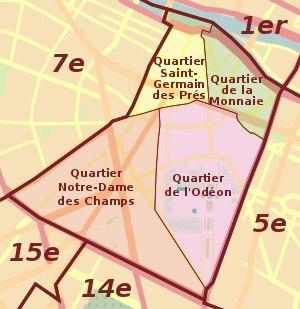
Le quartier de l’Odéon est le 22ᵉ quartier administratif de Paris situé dans le 6ᵉ arrondissement, au nord du jardin du Luxembourg.
Le quartier de la Monnaie est le 21ᵉ quartier administratif de Paris situé dans le 6ᵉ arrondissement.
Le quartier Notre-Dame-des-Champs est le 23ᵉ quartier administratif de Paris situé dans le 6ᵉ arrondissement.
La rue des Beaux-Arts est une rue du quartier Saint-Germain-des-Prés, l’un des quatre quartiers du 6ᵉ arrondissement de Paris.